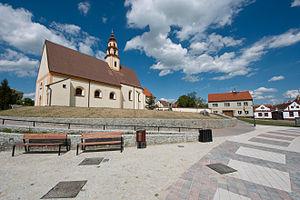
Ševětín est un bourg du district de České Budějovice, dans la région de Bohême-du-Sud, en République tchèque. Sa population s'élevait à 1 423 habitants en 2020.